Answer in natural language. Considering the relative positions, is glass metal tv stand to the left or right of Doorway? Choose between the following options: left or right
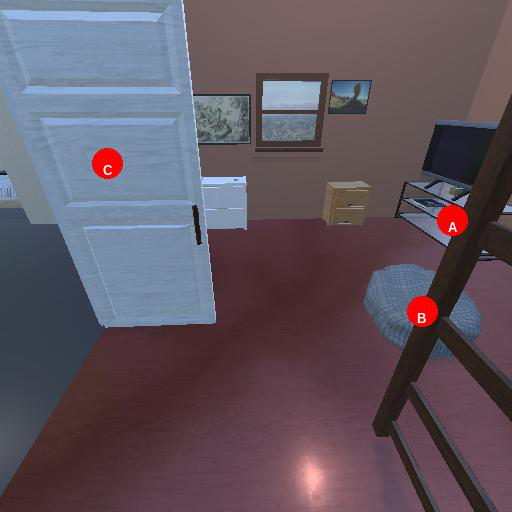
<answer>right</answer>